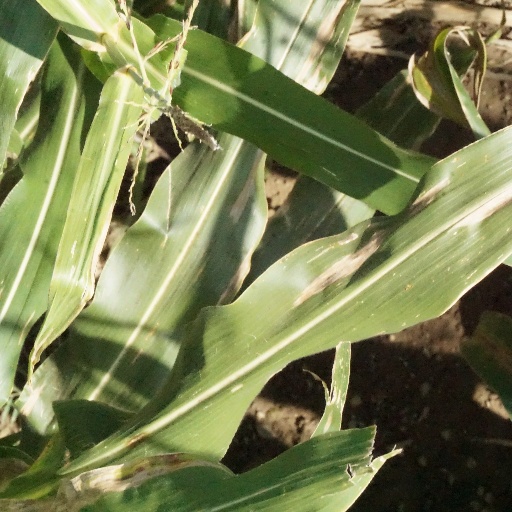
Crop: maize; corn